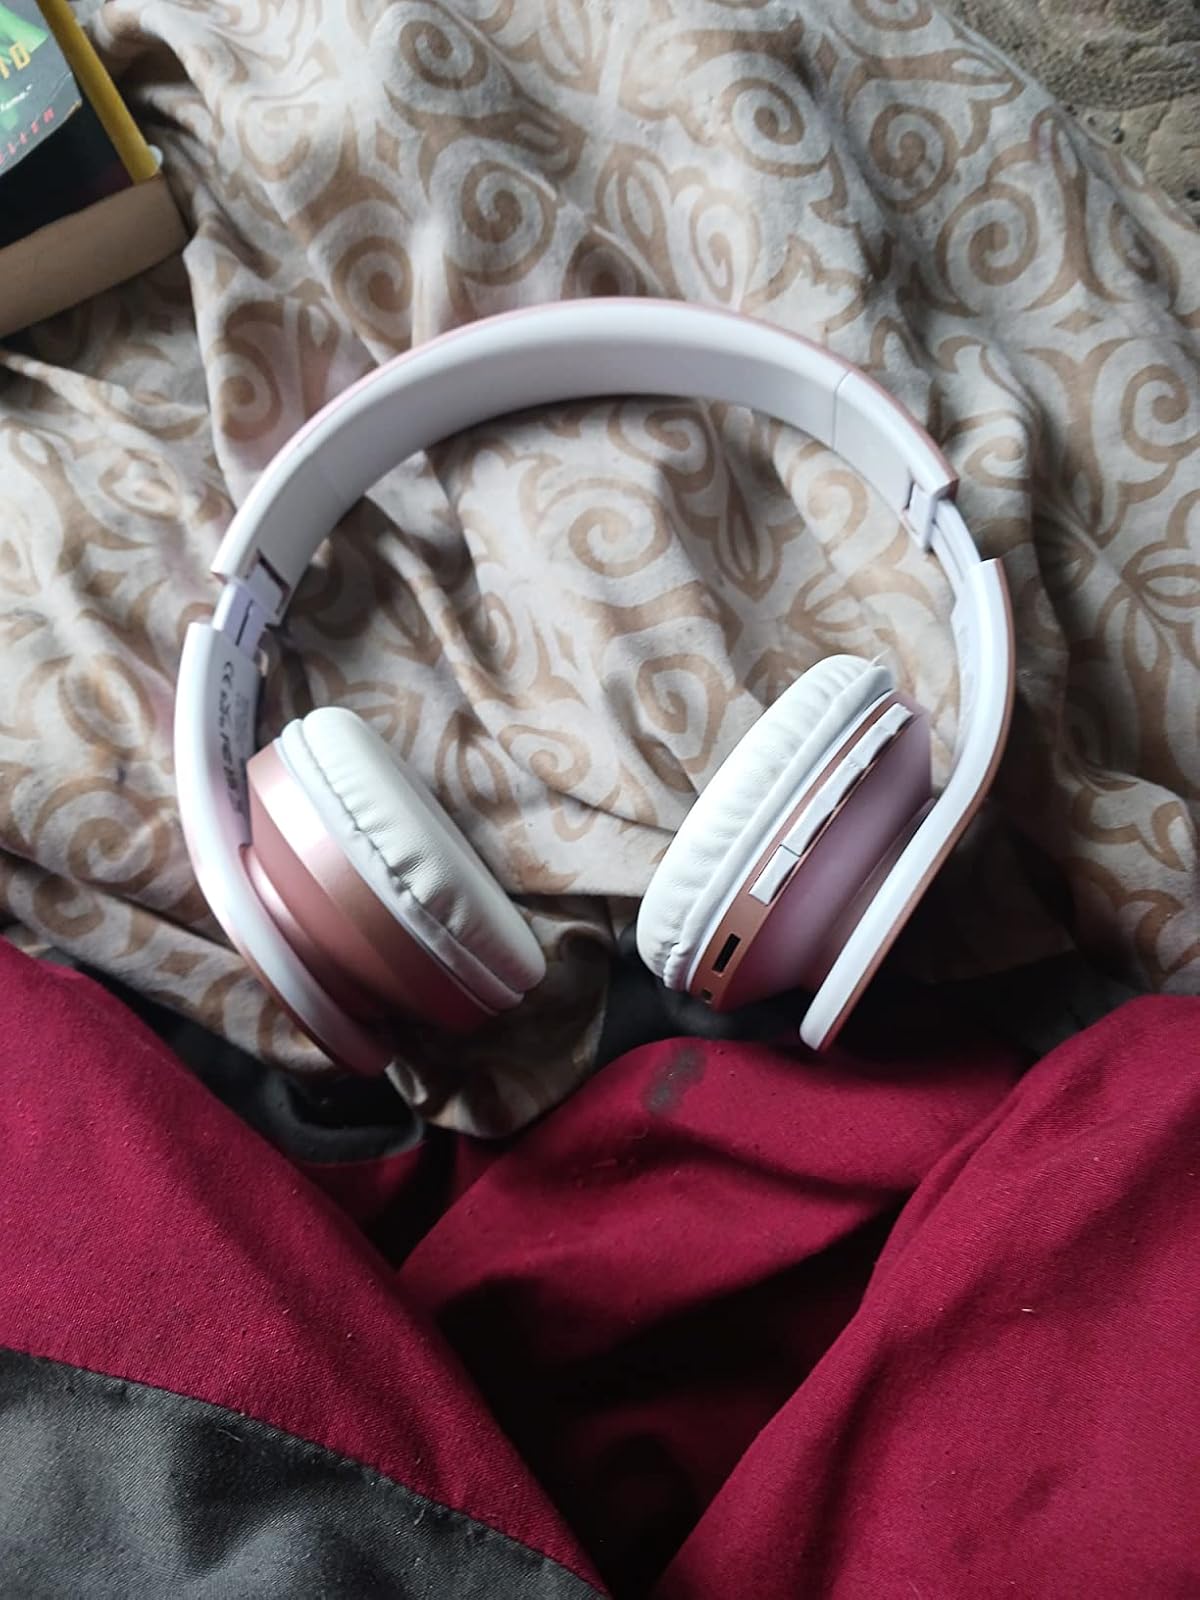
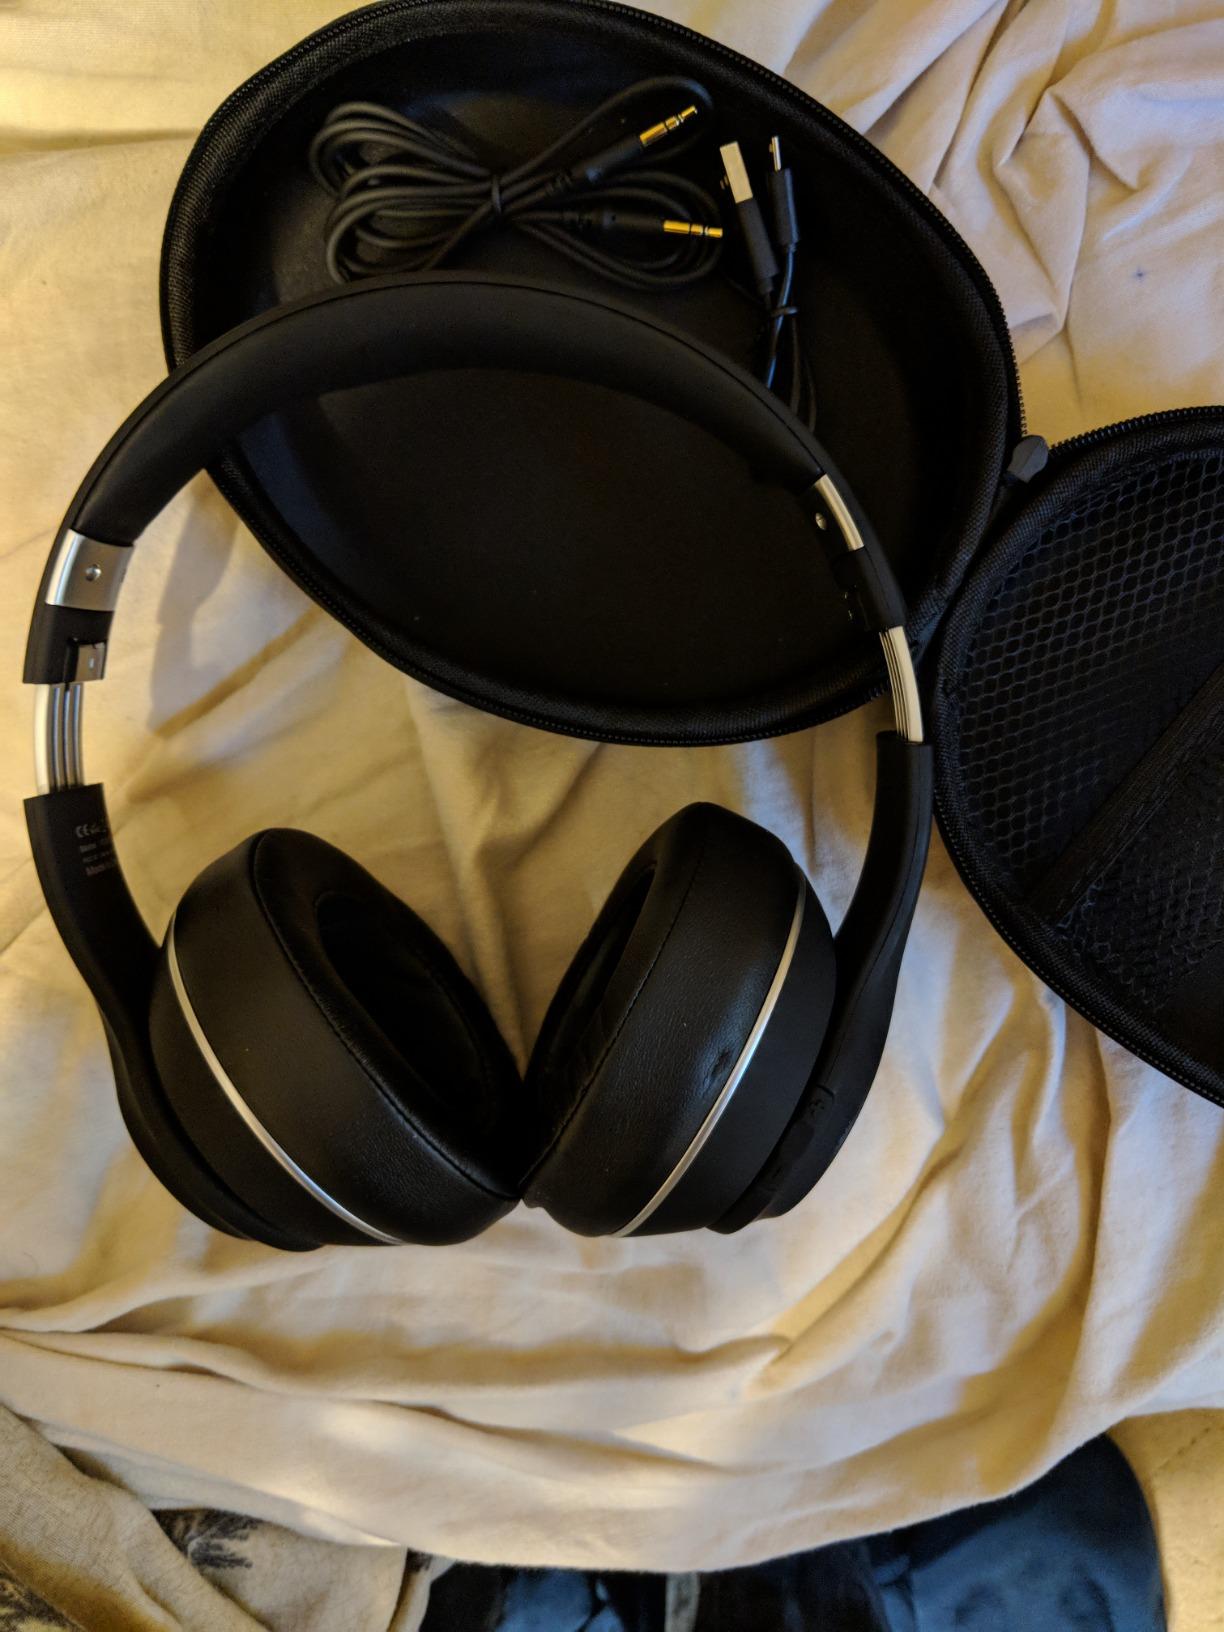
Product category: headphones
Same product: no